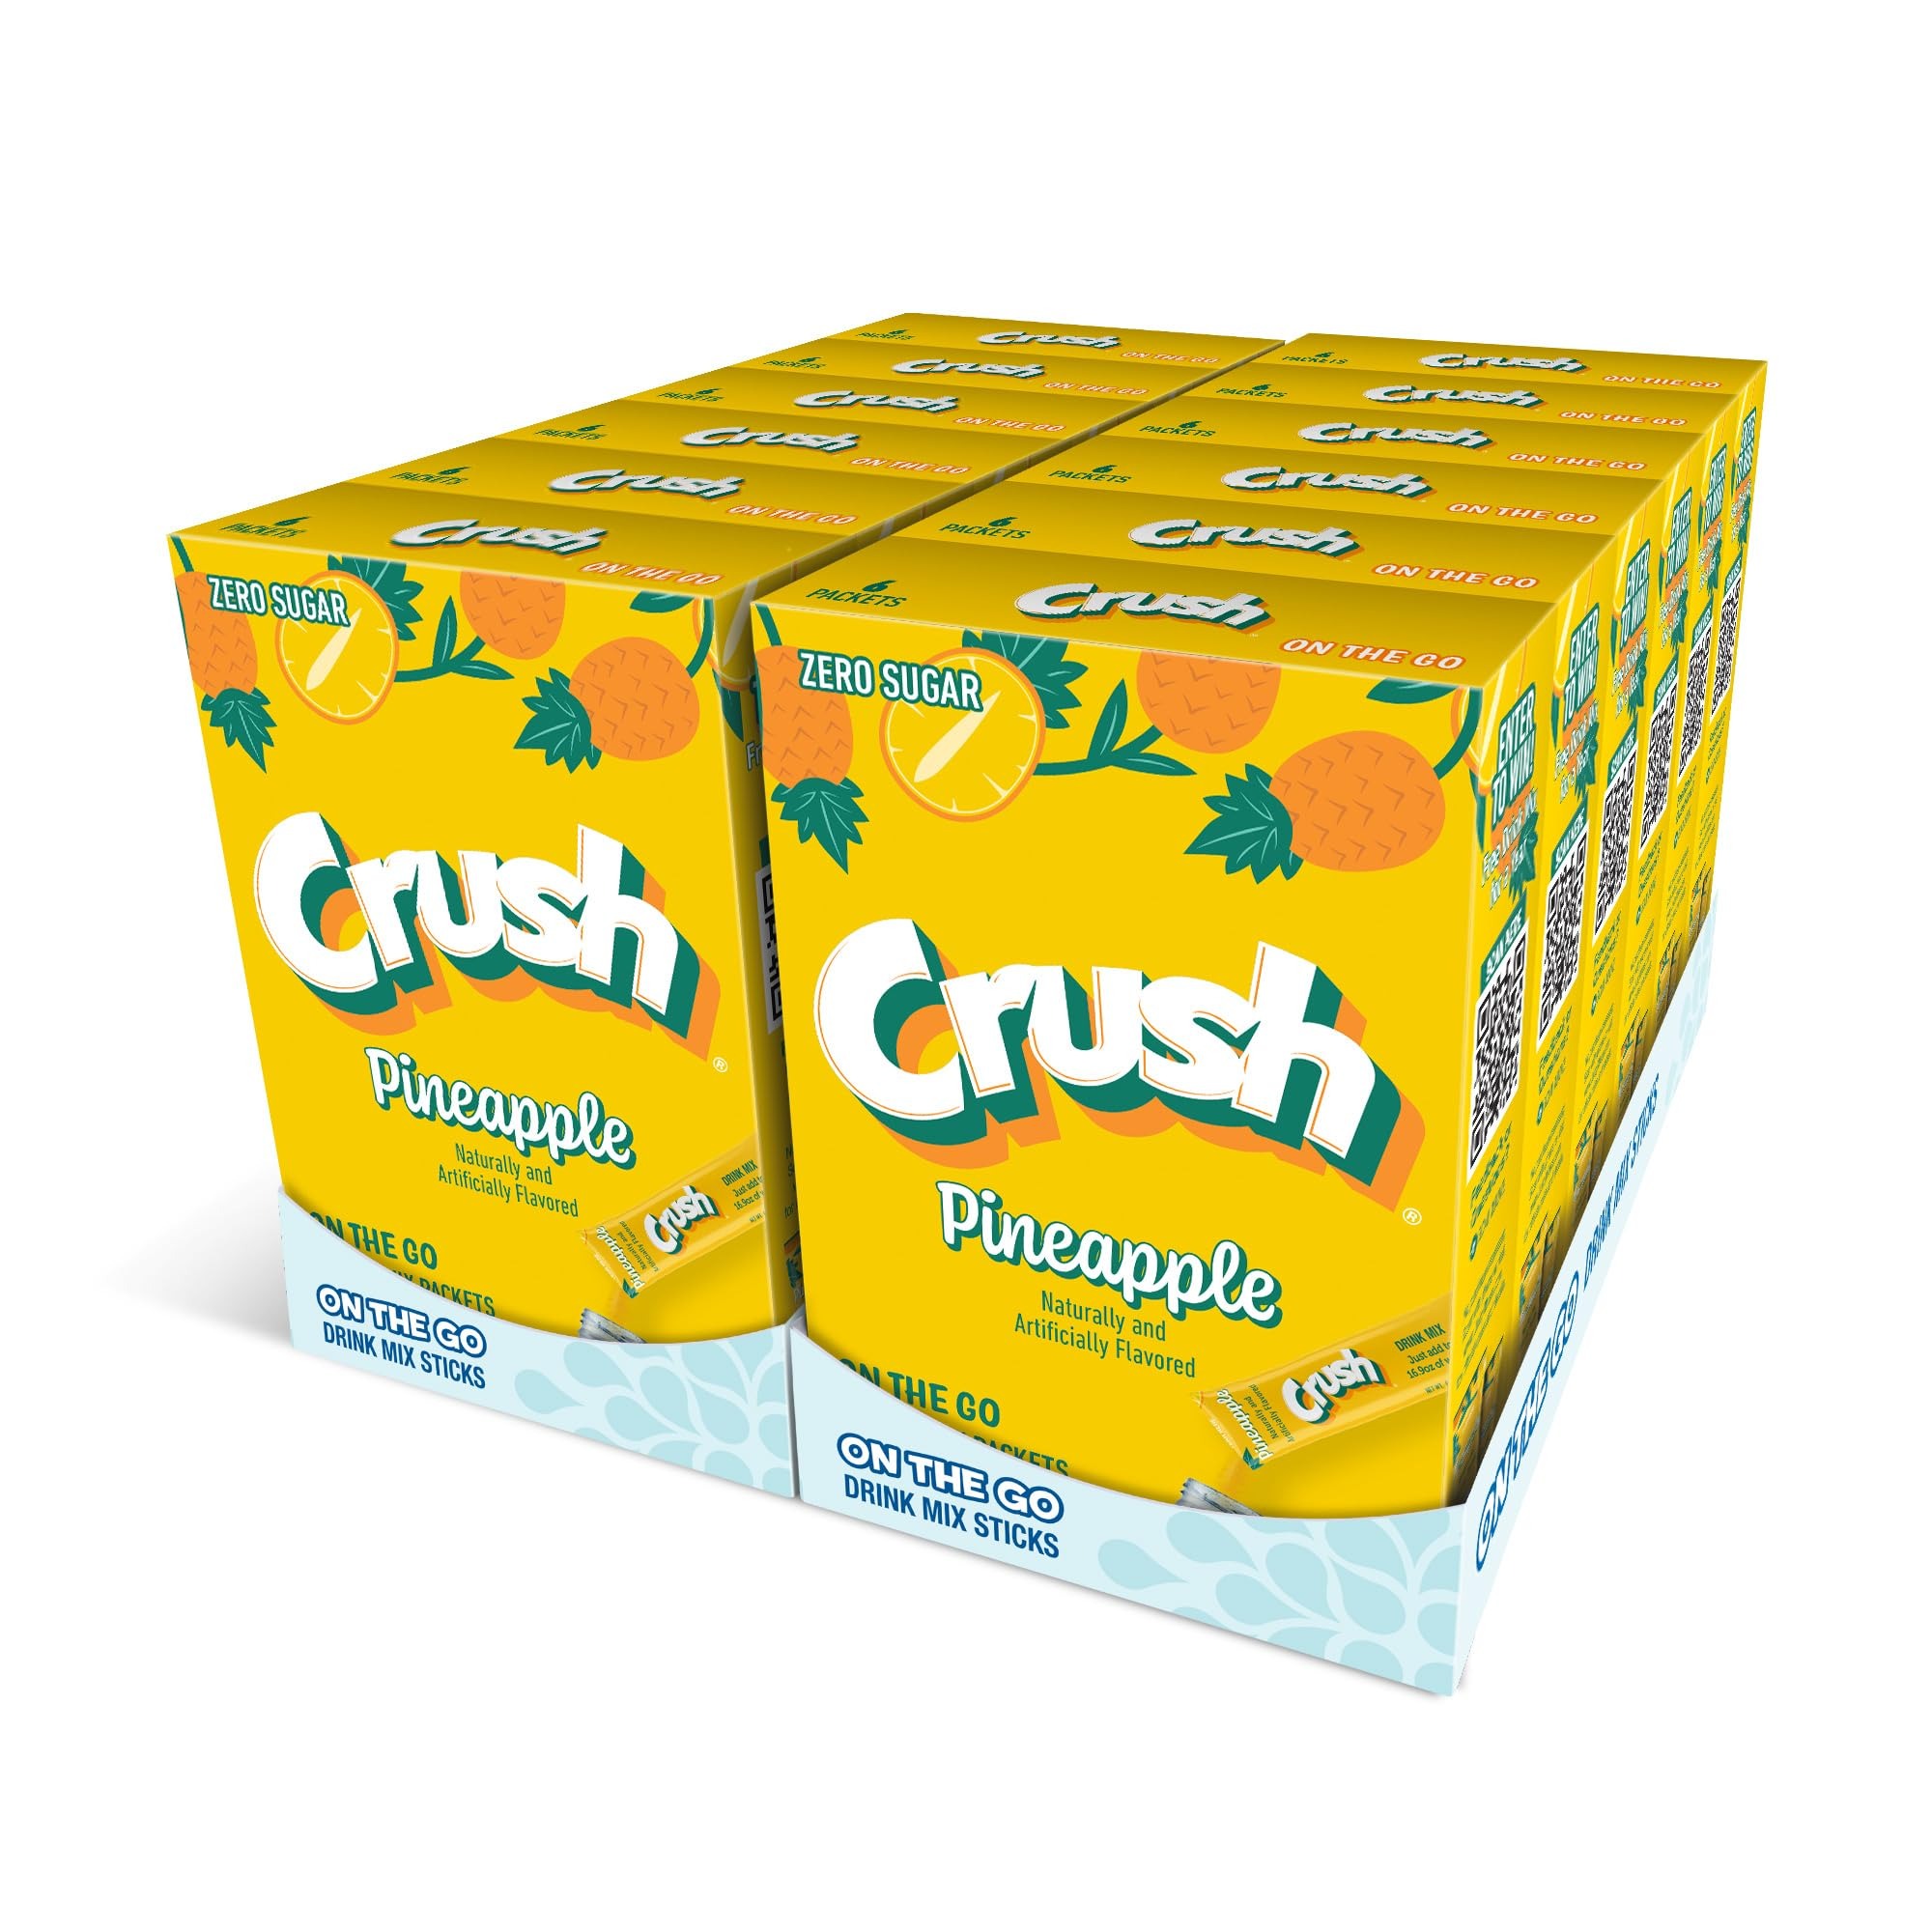
Item Name: Juicy Mixes Crush- Powder Drink Mix - Sugar Free & Delicious (Pineapple, 72 Sticks)
Bullet Point 1: WANT TO TAKE YOUR FAVORITE CRUSH DRINK WITH YOU BUT LEAVE ALL OF THE SUGAR BEHIND?
Bullet Point 2: SUGAR & 10 OR FEWER CALORIES – These drink mixes are sugar free, offering a tasty way to stay hydrated while cutting the sugary drinks out of your family’s diet. Instead of sugary juice, drink flavored water. Instead of sugary soda, mix Crush into your SodaStream
Bullet Point 3: DRINK MORE WATER – Doctors recommend drinking 8 glasses of water per day. Staying hydrated helps with cardiovascular health, energy levels, brain function, weight loss, clear skin and so much more
Bullet Point 4: SATISFACTION GUARANTEE-- If you are not totally satisfied with your order, just message us directly and we will refund your order. Crush drink mixes were created by our family business to make staying hydrated fun.
Value: 6.48
Unit: Ounce

Price: 26.99